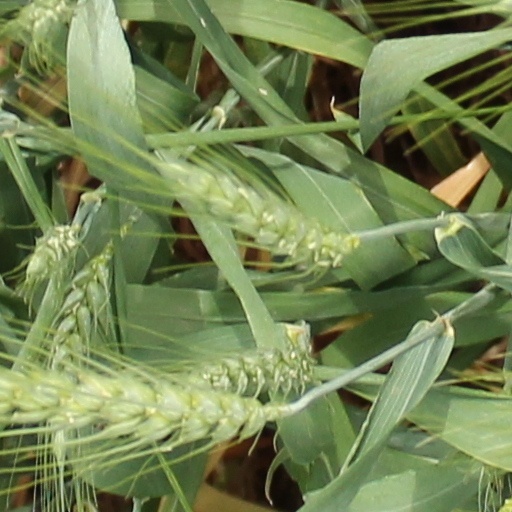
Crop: wheat